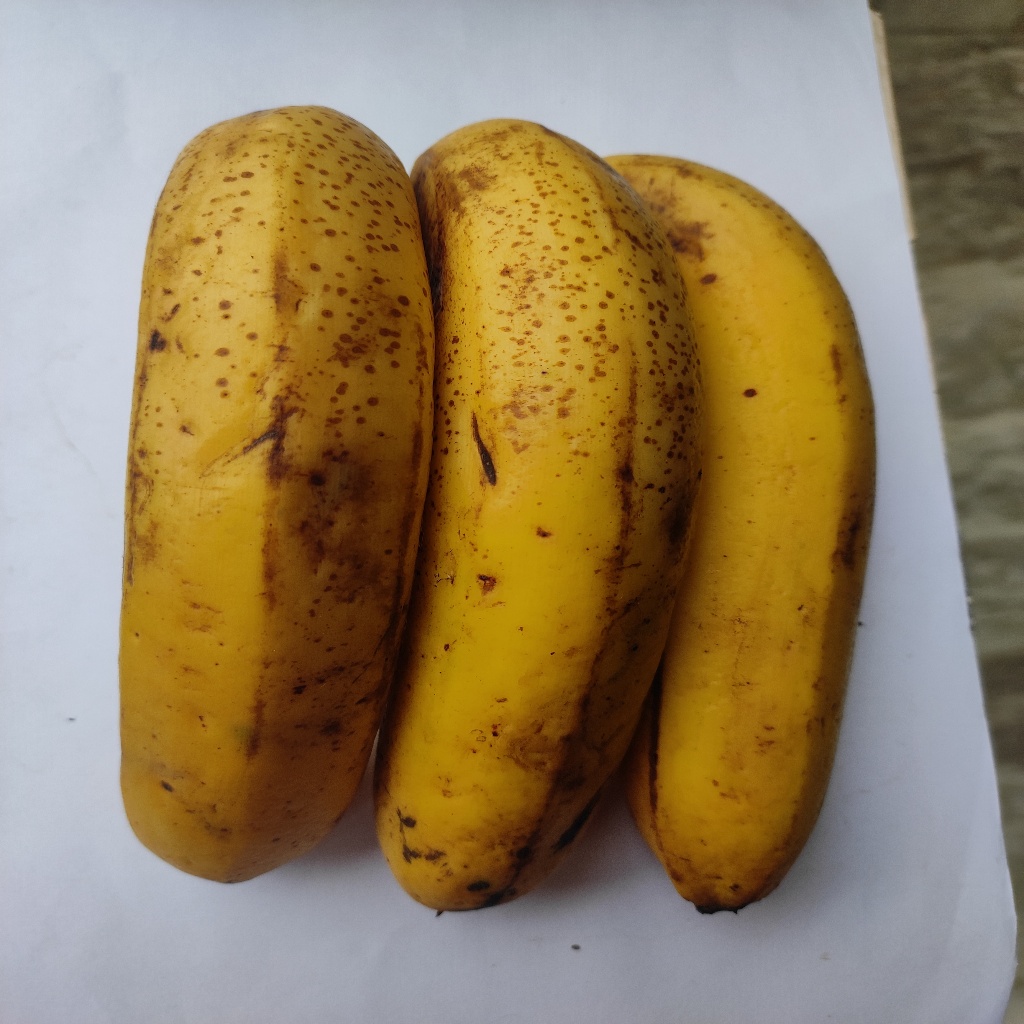
Crop: banana
Quality class: Class_B